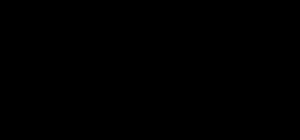
L'iproniazide est un inhibiteur de monoamine oxydase de structure hydrazidique. Son mécanisme d’action sur la dépression n'est pas complètement connu. Il semble lié à une inhibition de la dégradation des monoamines cérébrales indolamines et catécholamines